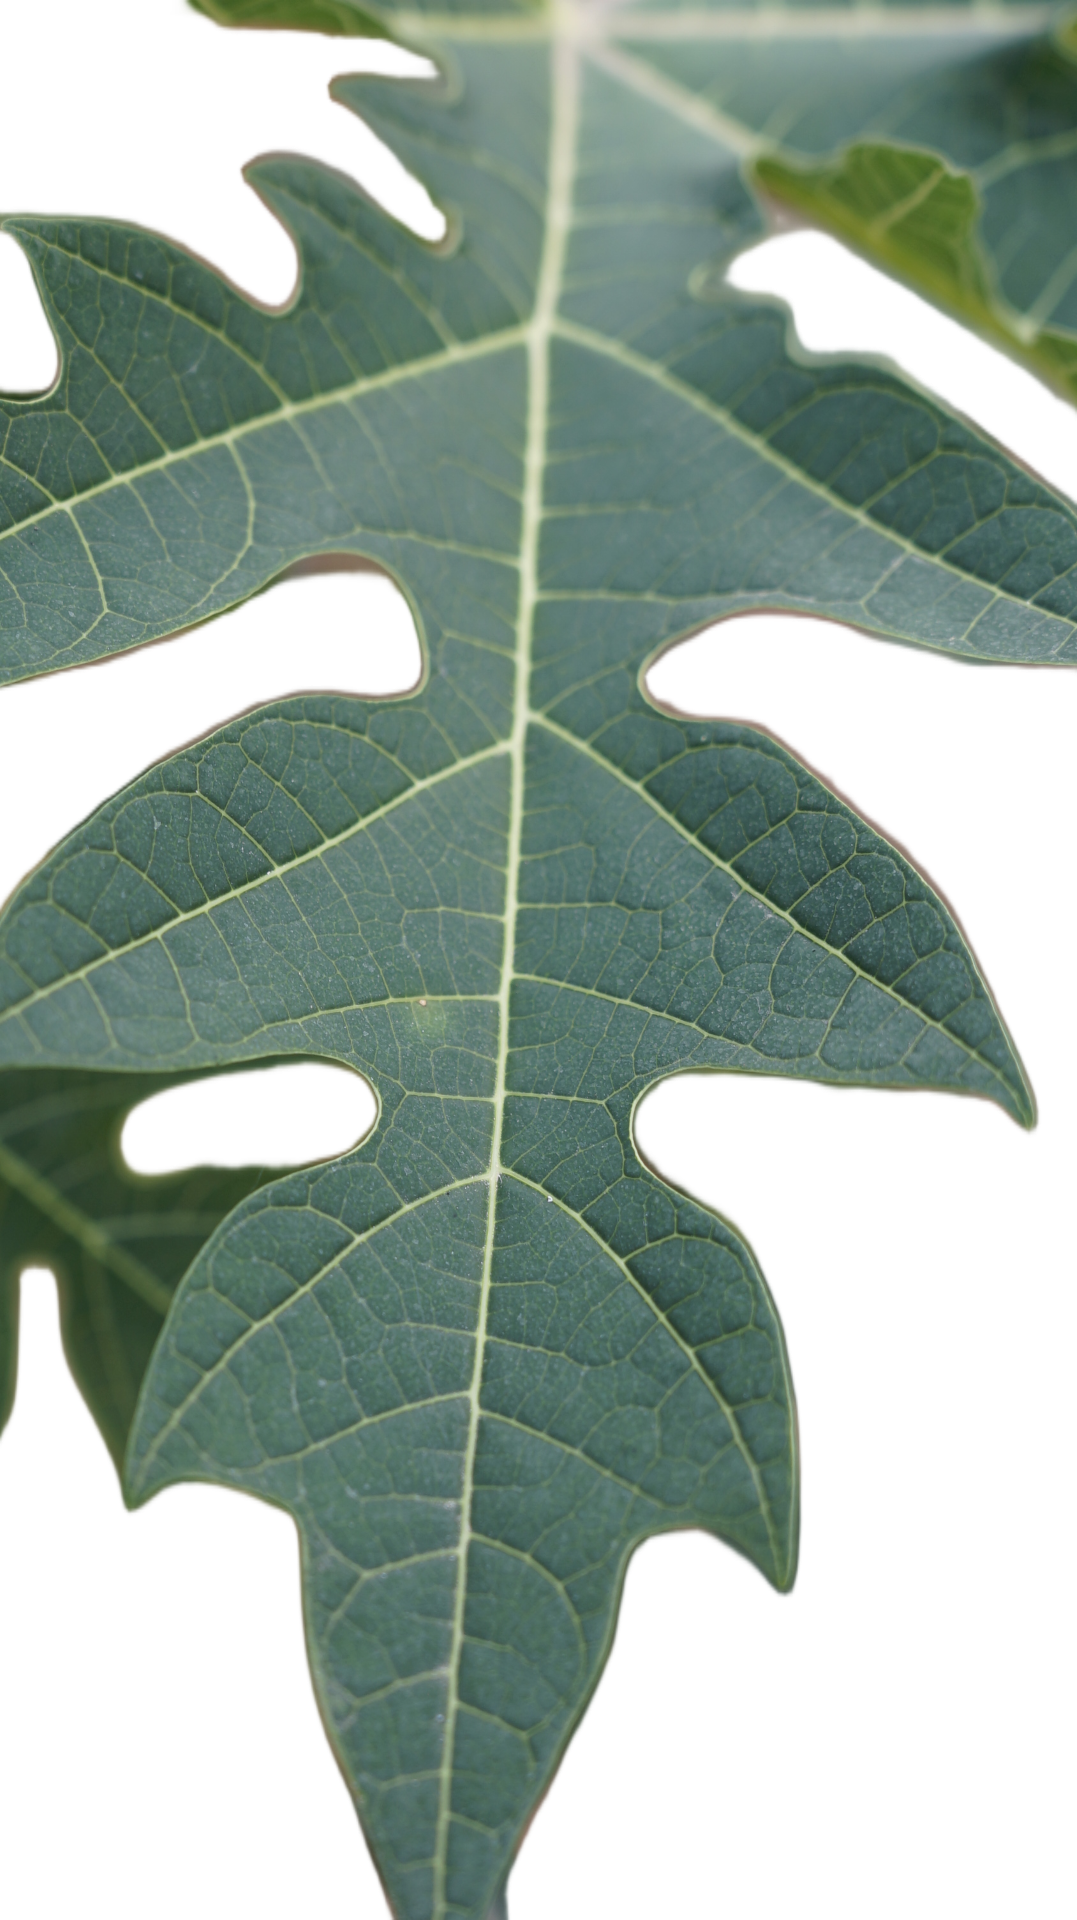
Crop: Papaya
Label: Healthy_leaf